Henry Percy, 6th Earl of Northumberland

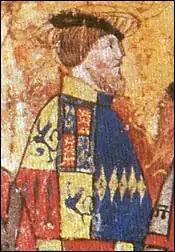
Henry in the Black Book of the Garter, c. 1534

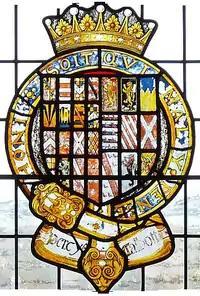
17th century stained glass escutcheon showing arms of Henry Percy, 6th Earl of Northumberland (c.1502–1537), KG, (with 16 quarters) impaling Talbot (with 9 quarters), paternal arms of his wife, all circumscribed by the Garter. Detail from Percy Window, Petworth House, Sussex

Henry Percy, 6th Earl of Northumberland, KG (c. 1502 – 1537) was an English nobleman, active as a military officer in the north. He is now primarily remembered as the betrothed of Anne Boleyn, whom he was forced to give up before she became involved with and later married King Henry VIII.